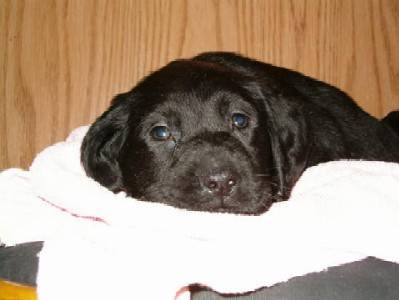
Label: dog